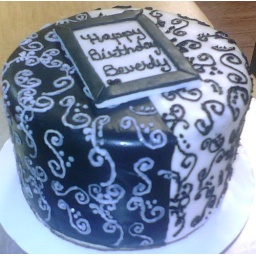
6&amp;quot; black and white fondant covered birthday cake with hand piping in icing